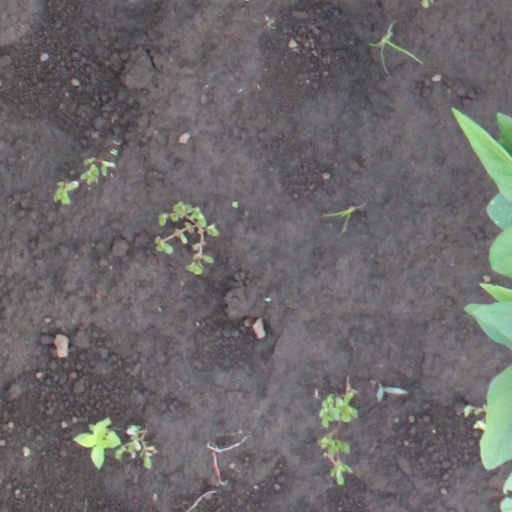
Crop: soybean